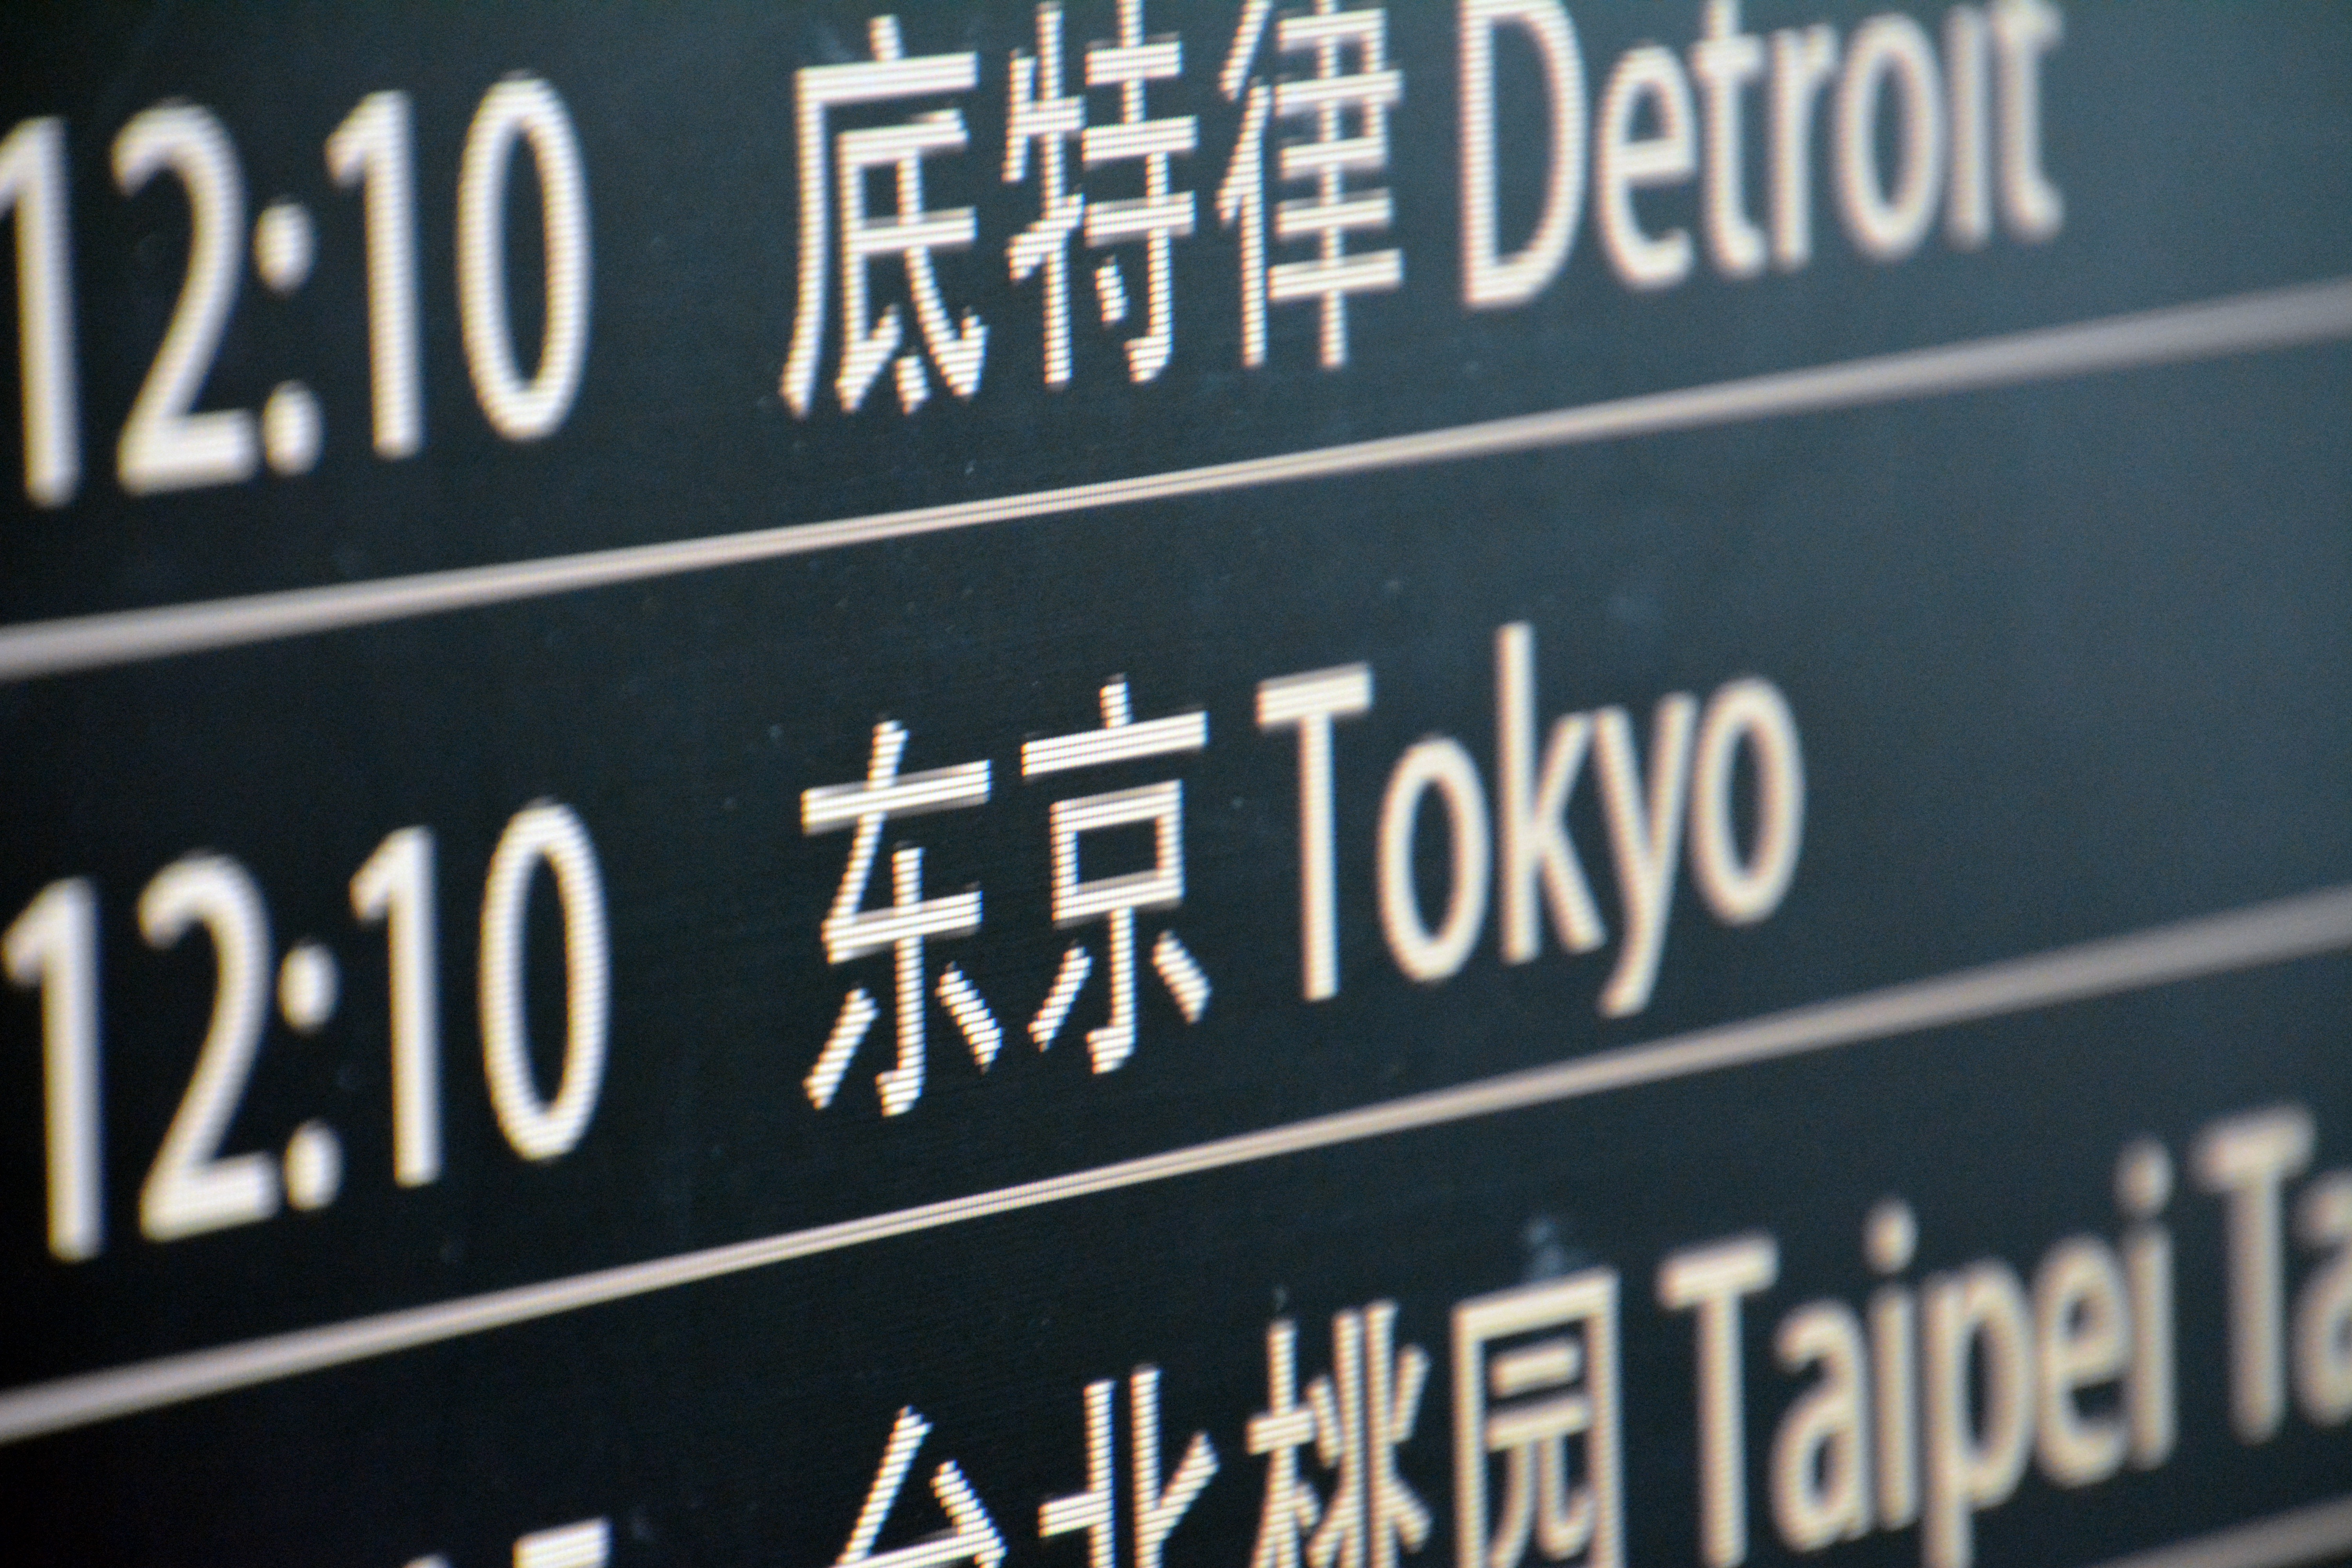
number, airport, sign, symbol, street sign, brand, airport terminal, font, boarding, automotive exterior, vehicle registration plate